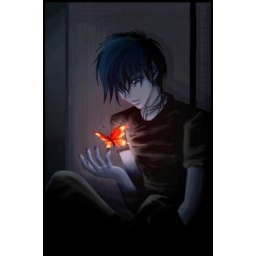
emo boy with butterfly , emo boy , emo , red butterfly , emo + butterfly , dark boy , boy in the dark